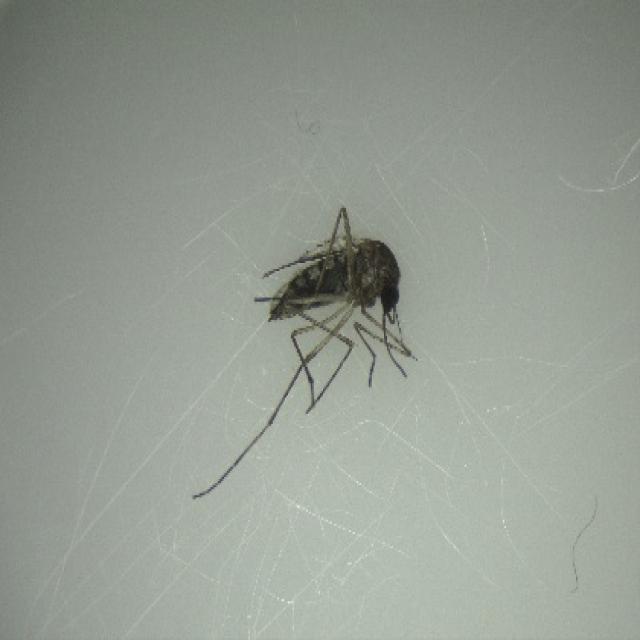
Species: aedes_vexans